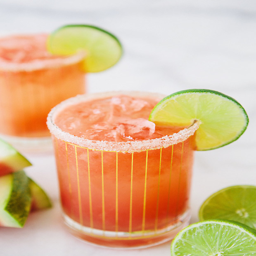
cocktails to try the view from ft .